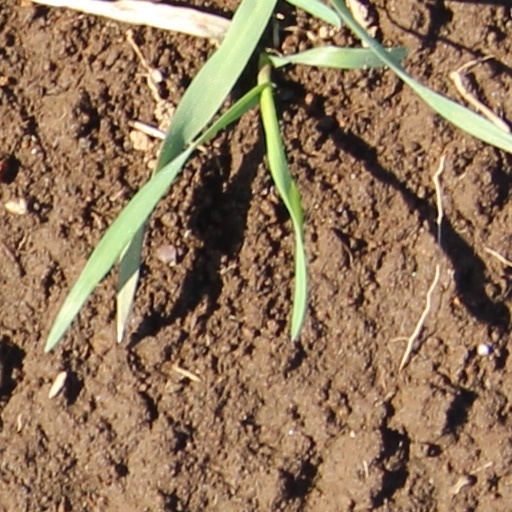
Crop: wheat